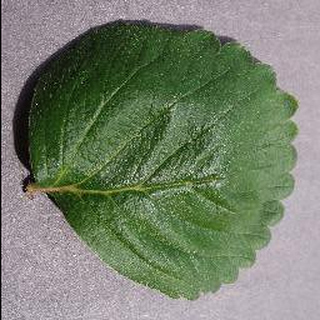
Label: healthy_strawberry